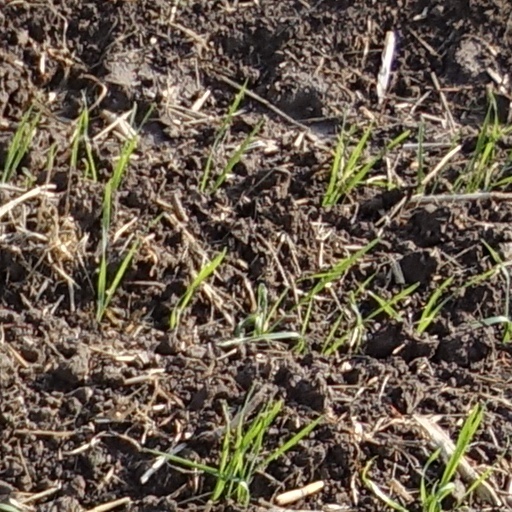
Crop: wheat